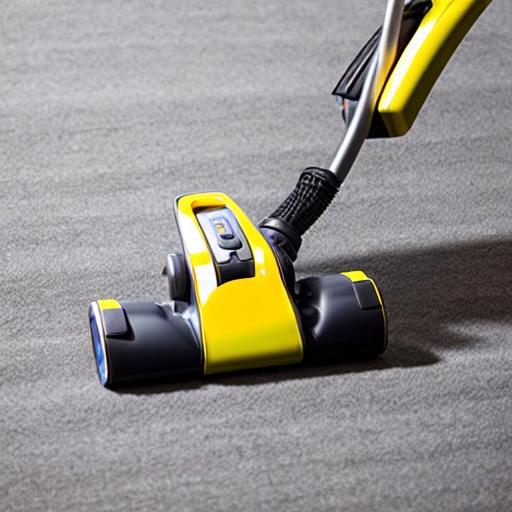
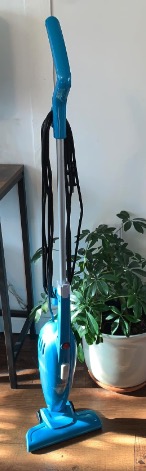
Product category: items_vacuum
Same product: no